Estrid Ericson

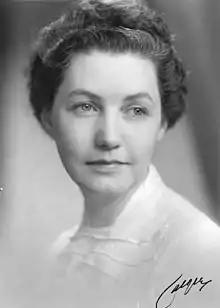
Ericson in 1939

Estrid Maria Ericson (16 September 1894 – 1 December 1981) was a Swedish designer, entrepreneur and founder of the interior decorating company Svenskt Tenn.